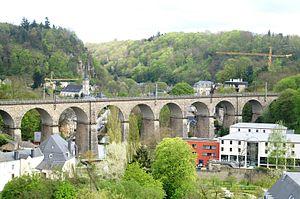
Le viaduc de Pfaffenthal est un pont ferroviaire luxembourgegois de la ligne 1 situé à Luxembourg et permettant de franchir la méandre de la vallée de l'Alzette encadrant le quartier de Clausen au nord de la Ville-Haute.